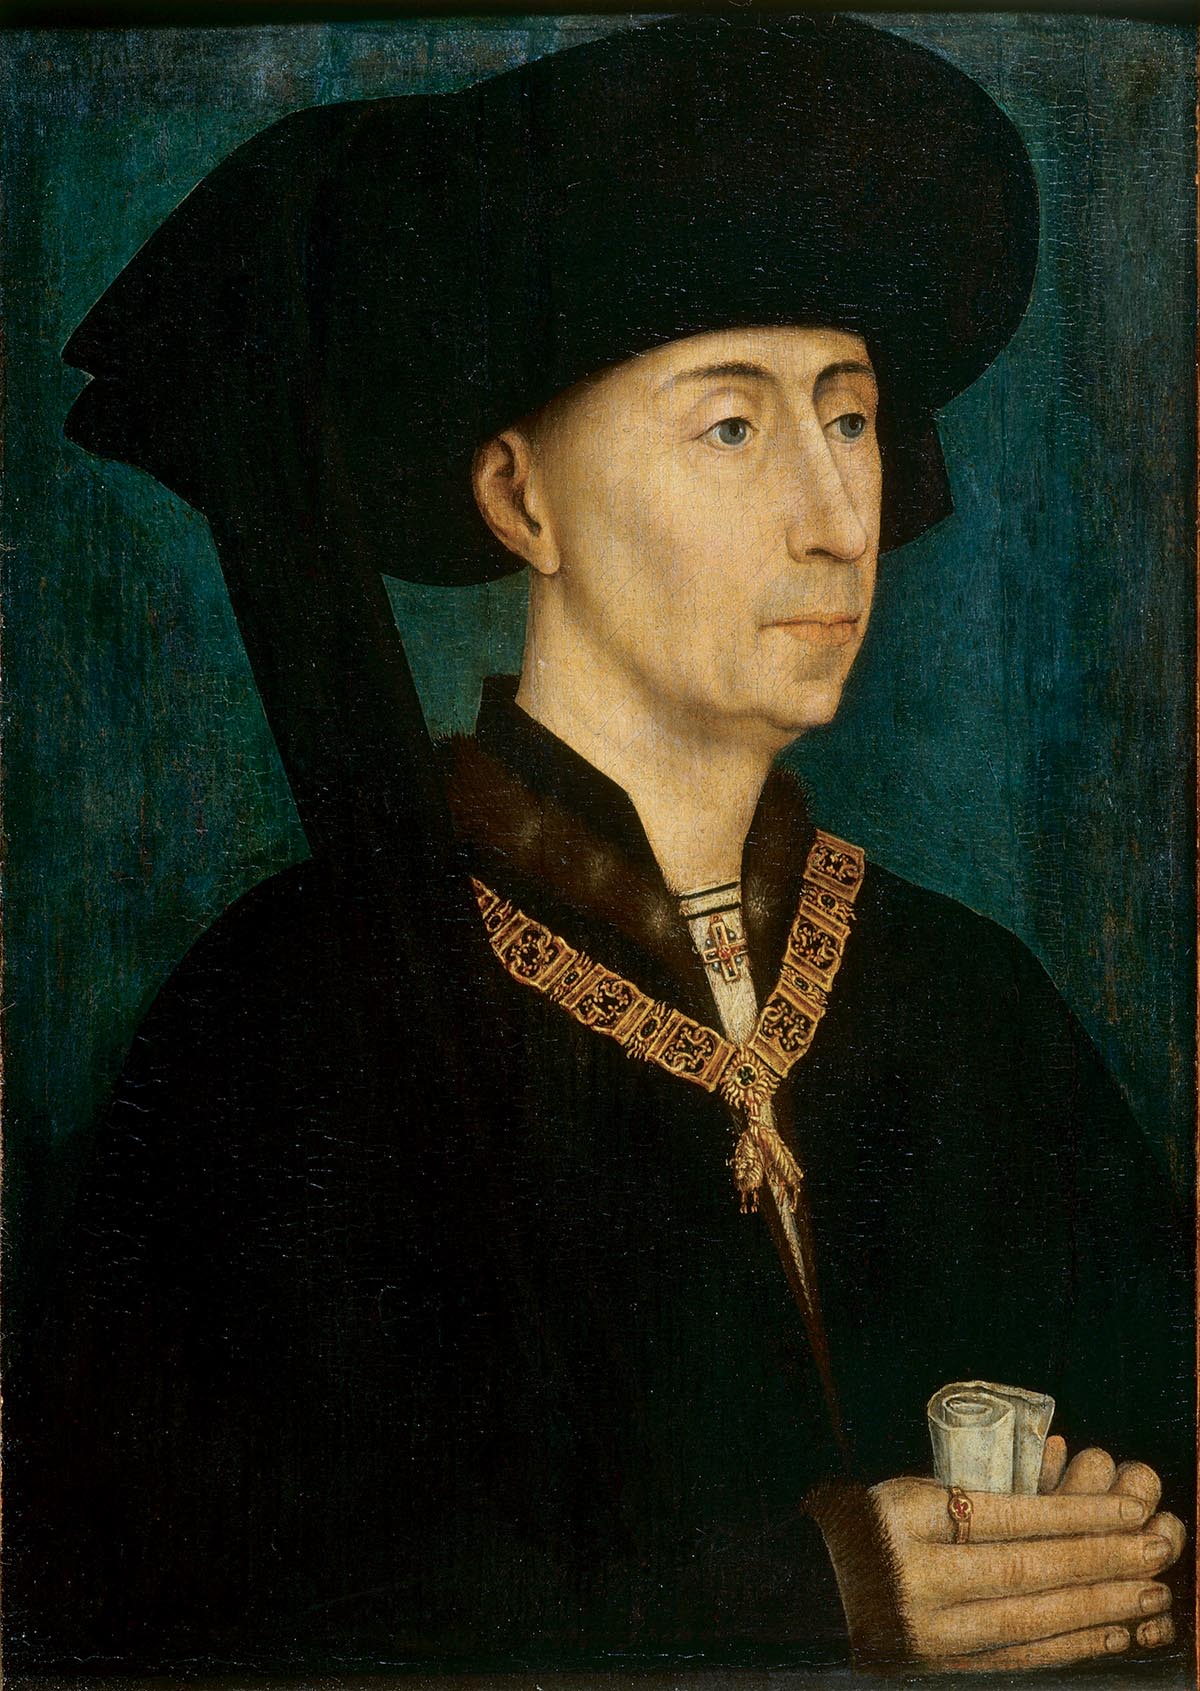
ฟิลิปที่ 3 ดยุกแห่งบูร์กอญ

ฟิลิปเลอบง () หรือ ฟิลิปที่ 3 ดยุกแห่งบูร์กอญ เป็นขุนนางชาวฝรั่งเศส ผู้เป็นบุตรของฌ็องที่ 2 ดยุกแห่งบูร์กอญ กับมาร์กาเร็ตแห่งบาวาเรีย ฟิลิปเดอะกูดได้รับบรรดาศักดิ์เป็นดยุกแห่งบูร์กอญตั้งแต่ปี ค.ศ. 1419 จนกระทั่งเสียชีวิต ฟิลิปมาจากราชตระกูลวาลัวส์ซึ่งเป็นราชวงศ์เป็นพระบรมวงศานุวงศ์ของฝรั่งเศสในขณะนั้น ระหว่างการปกครองดัชชีบูร์กอญก็กลายเป็นอาณาจักรที่มั่งคั่งและมีหน้ามีตาและเป็นศูนย์กลางของศิลปะ ฟิลิปเป็นที่รู้จักกันในประวัติศาสตร์ว่าเป็นผู้ปฏิรูปการบริหาร และเป็นผู้จับตัวโจนออฟอาร์ค นอกจากนั้นการเปลี่ยนข้างไปมาของการสวามิภักดิ์ระหว่างระหว่างอังกฤษและฝรั่งเศสในสมัยการปกครองของฟิลิปก็เป็นการทำเพื่อสร้างความมั่นคงให้แก่บูร์กอญ
นอกจากจะเป็นผู้มีความสามารถทางการปกครองแล้วฟิลิปเดอะกูดก็ยังได้ชื่อว่าเป็นผู้อุปถัมภ์ศิลปะโดยเฉพาะในการสะสมศิลปะเช่นหนังสือวิจิตรที่ฟิลิปเดอะกูดมีในสะสมกว่าหกร้อยเล่มซึ่งทำให้ได้ชื่อว่าเป็นผู้อุปถัมภ์คนสำคัญที่สุดในยุคนั้นNational Gallery Catalogues: The Fifteenth Century Netherlandish Paintings by Lorne Campbell, 1998, ISBN 185709171
== อ้างอิง ==
== ดูเพิ่ม ==
* สงครามร้อยปี
หมวดหมู่:บุคคลที่เกิดในปี พ.ศ. 1939
หมวดหมู่:บุคคลในสงครามร้อยปี
หมวดหมู่:บุคคลในคริสต์ศตวรรษที่ 15
หมวดหมู่:นักการเมืองฝรั่งเศส
หมวดหมู่:ทหารชาวฝรั่งเศส
หมวดหมู่:ราชวงศ์วาลัว
หมวดหมู่:ตระกูลบูร์กอญ
หมวดหมู่:ดยุกแห่งบูร์กอญ
หมวดหมู่:ดยุกแห่งบราบันต์
หมวดหมู่:ดยุกแห่งลิมบืร์ค
หมวดหมู่:ดยุกแห่งโลเธียร์
หมวดหมู่:ดยุกแห่งลักเซมเบิร์ก
หมวดหมู่:เคานต์แห่งแฟลนเดอส์
หมวดหมู่:เคานท์แห่งอาร์ทัวส์
หมวดหมู่:เคานต์แห่งแอโน
หมวดหมู่:เคานท์แห่งฮอลแลนด์
หมวดหมู่:เคานท์แห่งบูร์กอญ
หมวดหมู่:บุคคลจากดีฌง